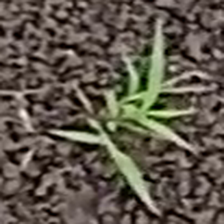
Weed species: Digitaria_SP_(Digitaria Sanguinalis )